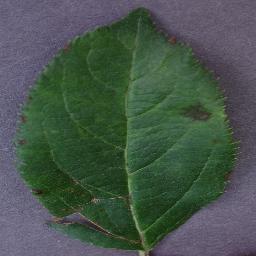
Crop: apple
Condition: scab